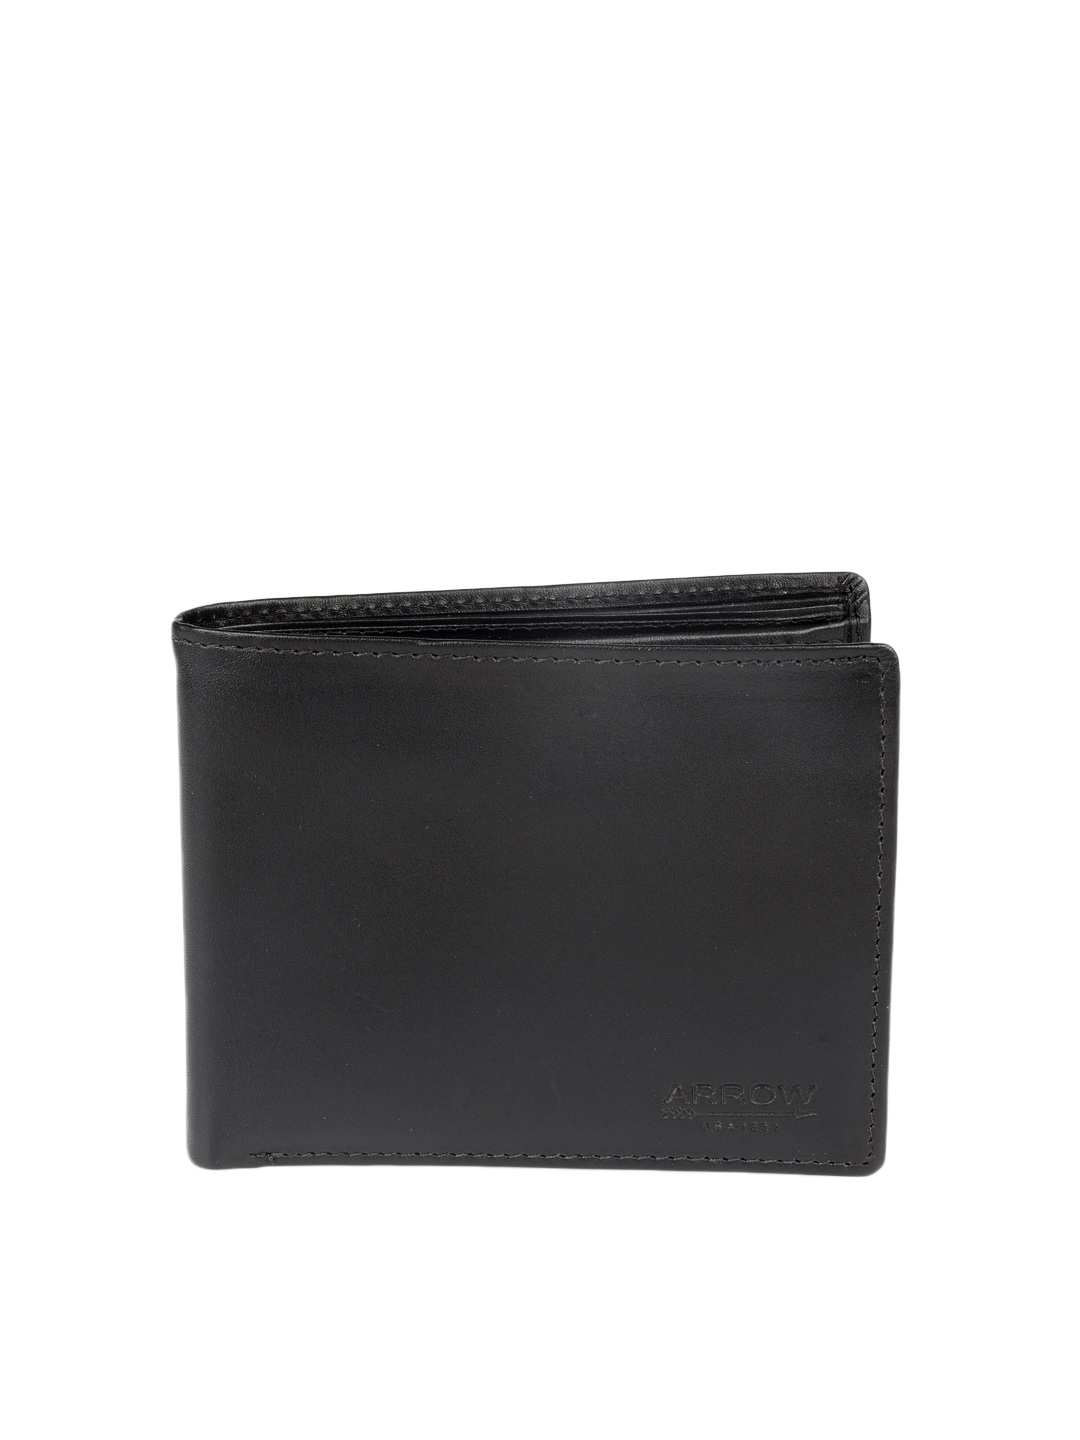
Arrow Men Black Leather Wallet
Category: Accessories / Wallets / Wallets
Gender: Men
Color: Black
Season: Summer 2012
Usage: Casual